Rodania

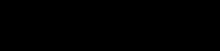
The brand logo of the "Rodania" watch company.

Rodania is a Swiss manufacturer of wristwatches. The company was founded in Grenchen, Switzerland, a city well known for its watch industry. Actually, its international sales and distribution offices are located in Braine l'Alleud, Belgium.